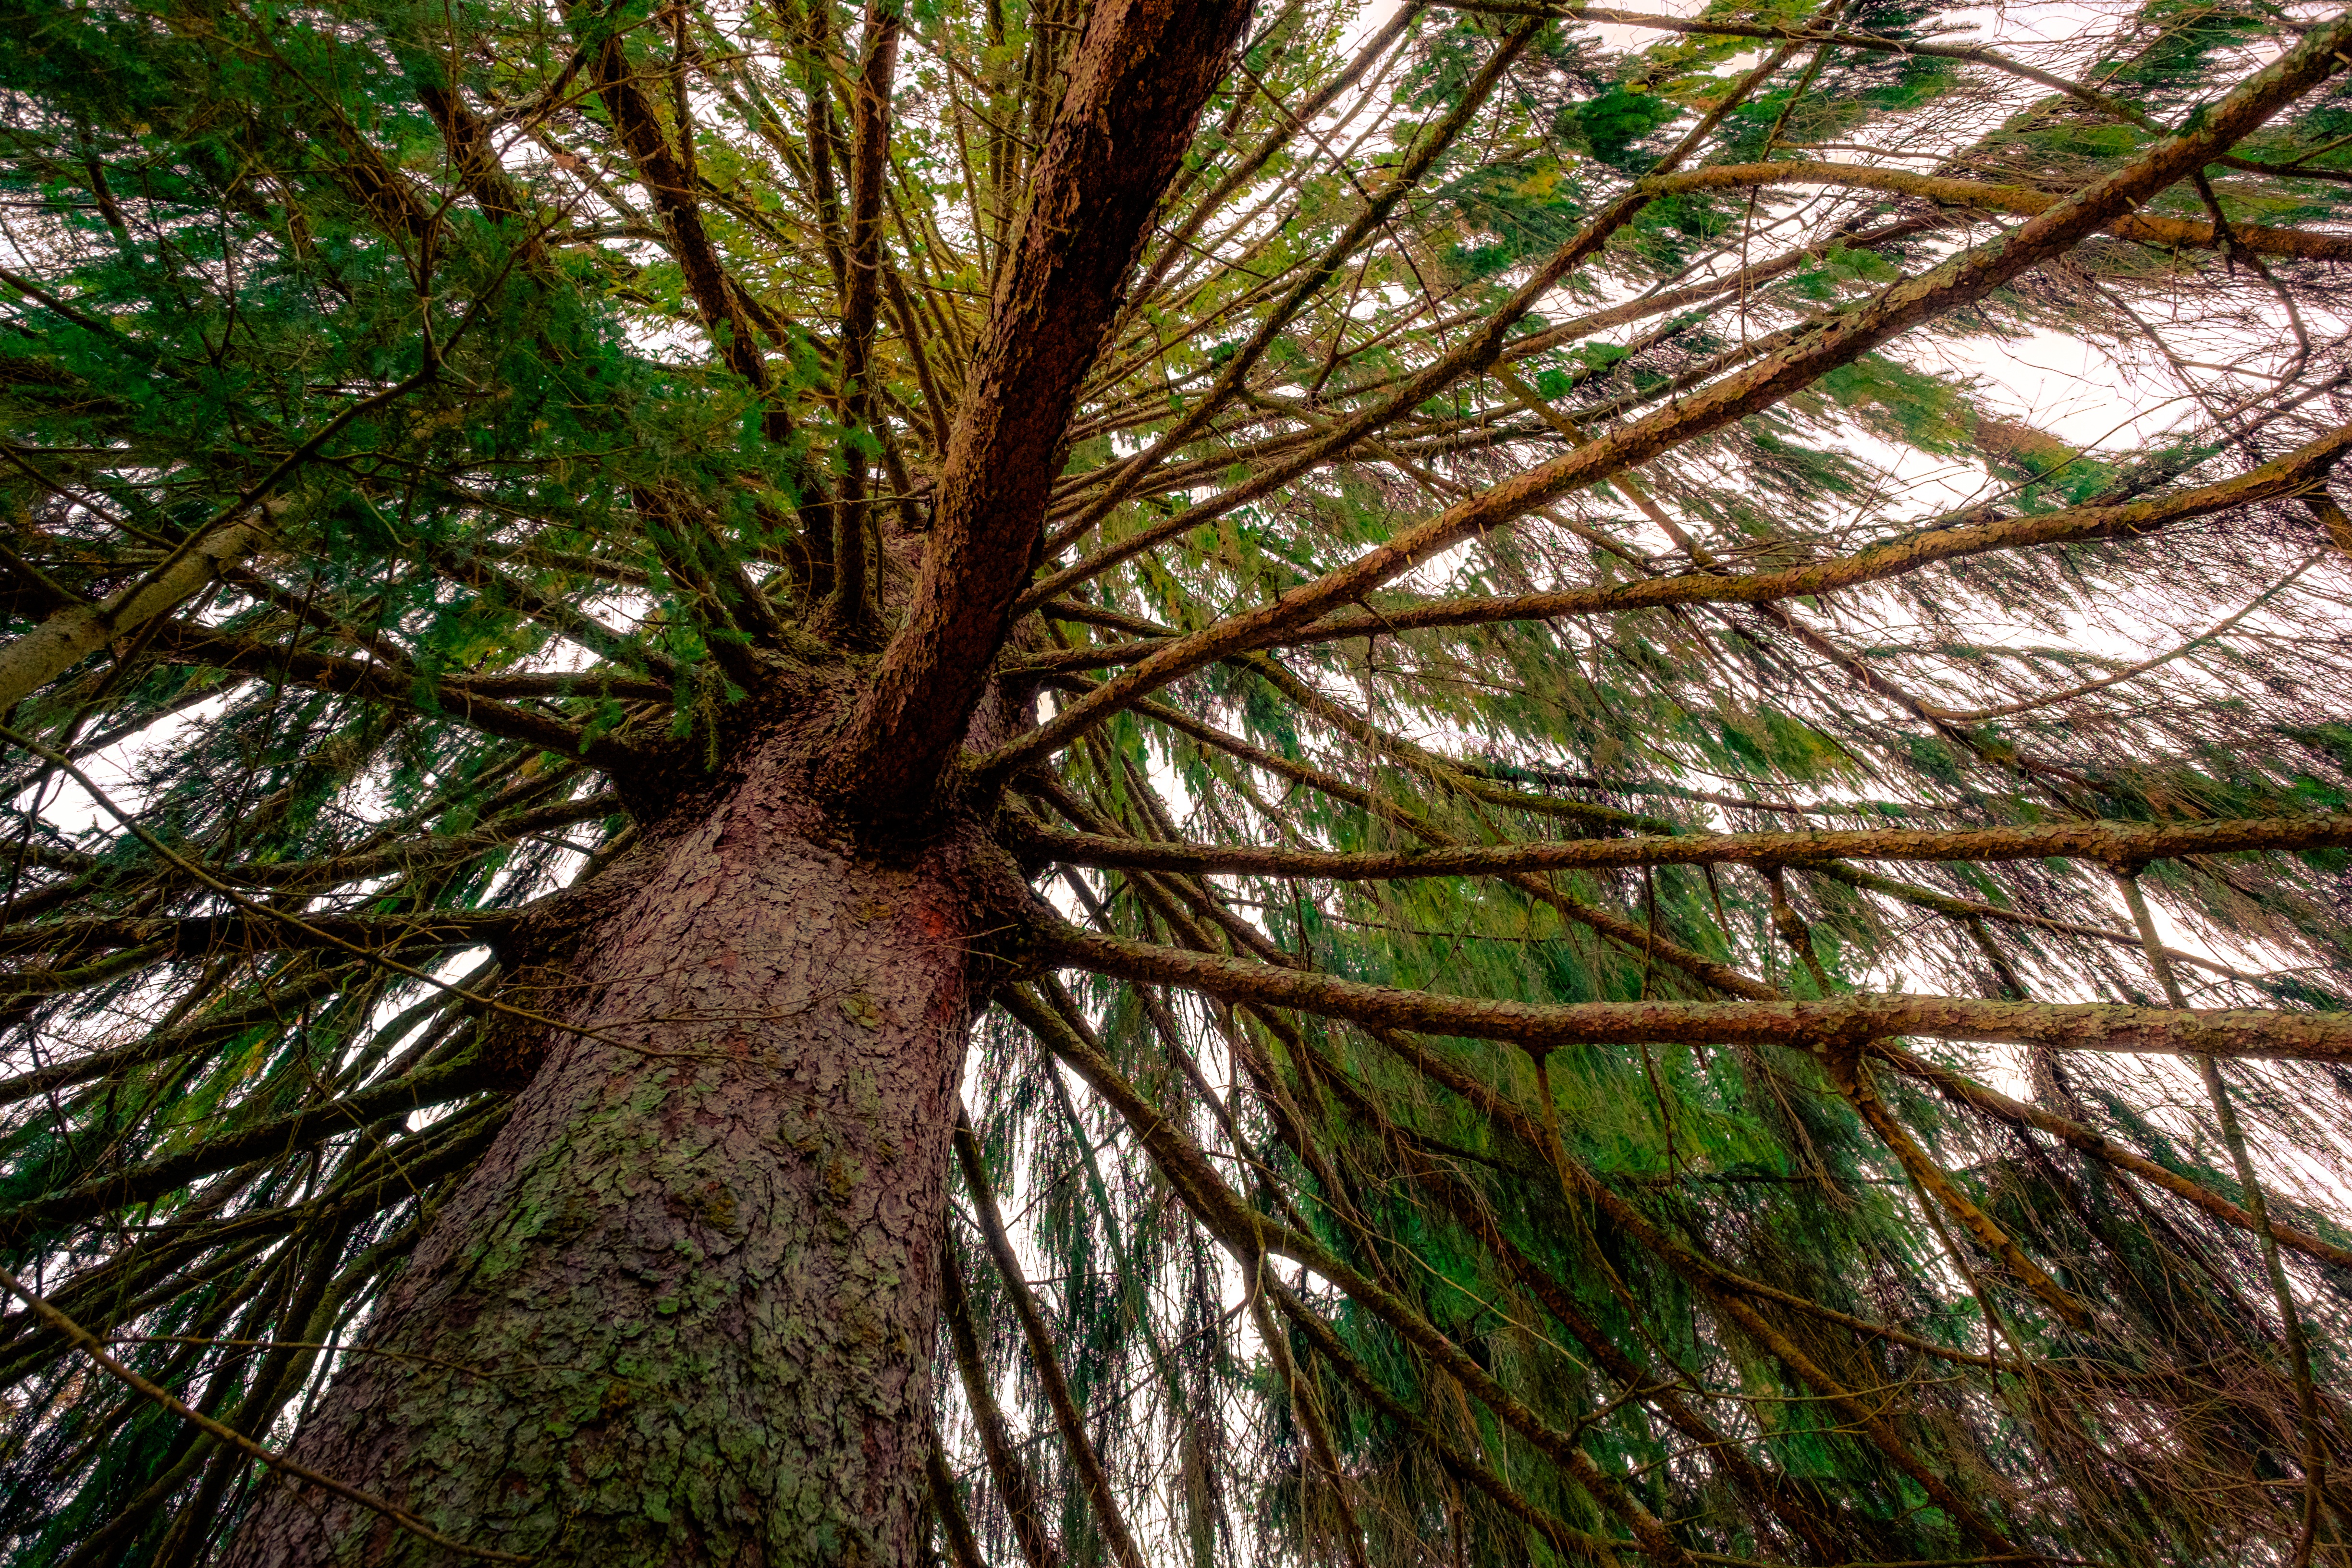
tree, nature, forest, branch, plant, sunlight, leaf, trunk, green, jungle, botany, flora, spruce, vegetation, rainforest, deciduous, woodland, habitat, ecosystem, biome, old growth forest, natural environment, woody plant, temperate coniferous forest, land plant, arecales